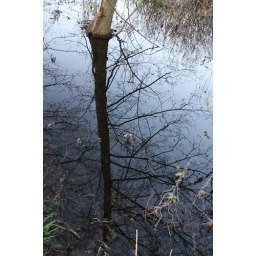
tree reflected in lake